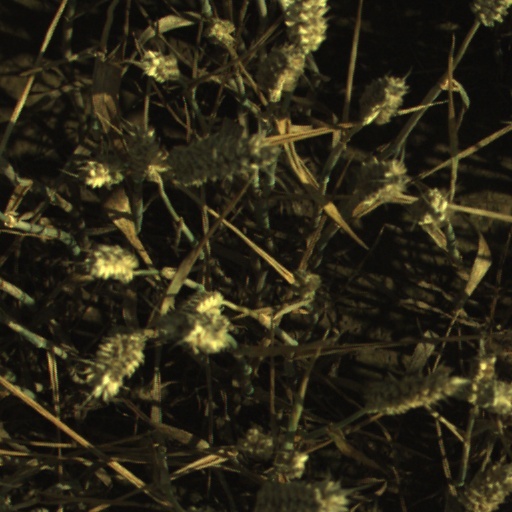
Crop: wheat